Earlstoun Castle

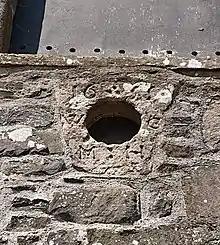

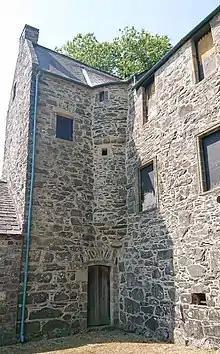

Earlstoun Castle lies on the edge of a shallow bank in open countryside about north of St John's Town of Dalry. It is an L-plan tower house, three storeys high with an attic above, made mostly of greywacke rubble with sandstone detailing, and a slate roof. It would originally have been harled, but the stonework is now exposed. It lacks many of the defensive features that might normally be expected on a building of its age and type, such as gun loops, a parapet and corner turrets, and its situation in open ground offers no natural protection. A single-storey farm building of the nineteenth century now abuts the tower on the south wall of the stair wing.